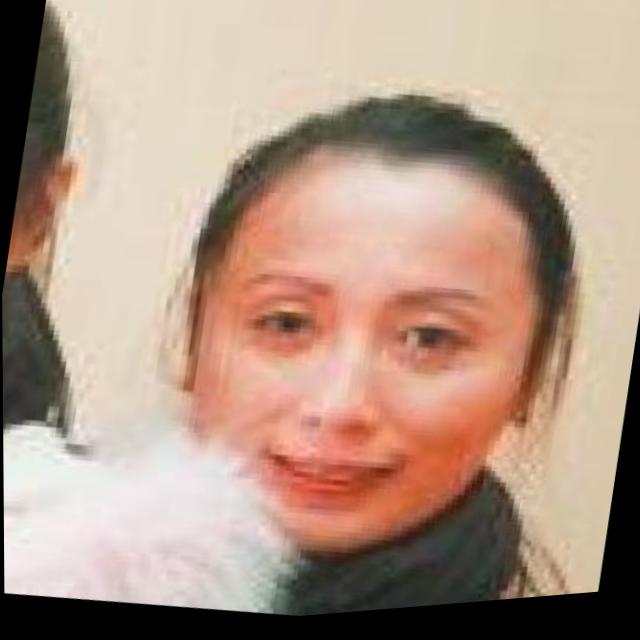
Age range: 21-44